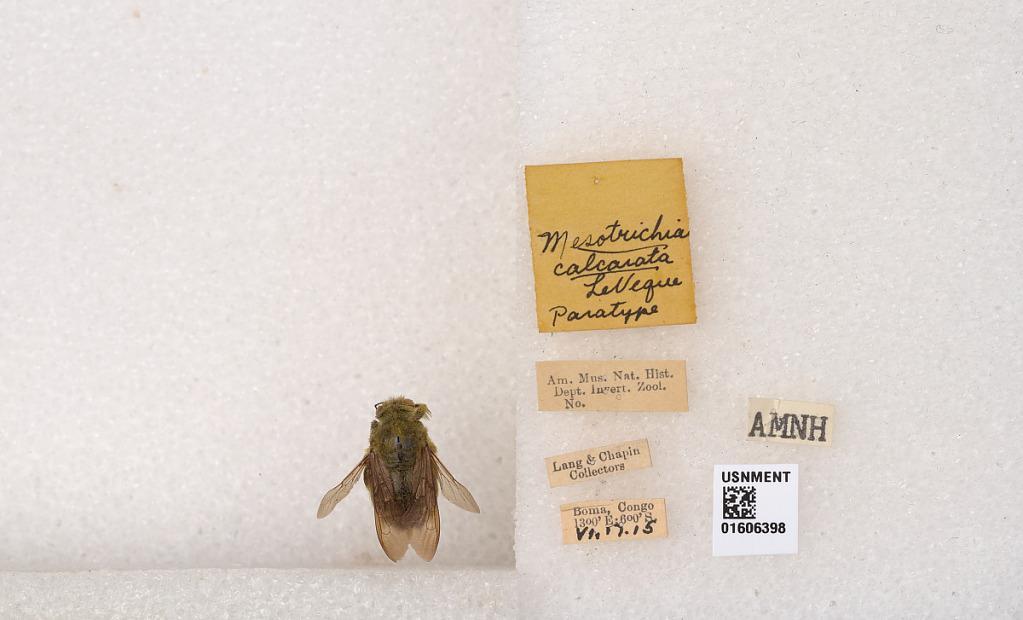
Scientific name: Xylocopa (Koptortosoma) calcarata (LeVeque)
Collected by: Lang & Chapin
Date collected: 1915-7-17
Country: Democratic Republic of the Congo
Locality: Boma, Congo
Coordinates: -6, 13